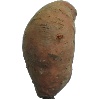
Label: Potato Sweet 1